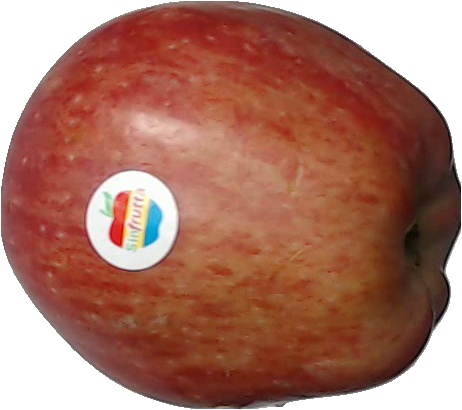
Label: apple_red_1